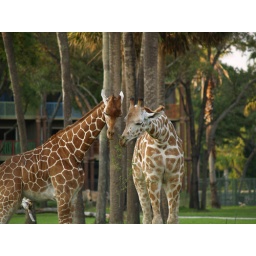
Giraffe's eating tree leaves together at Animal Kingdom Lodge in Orlando, Florida.